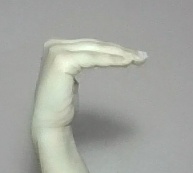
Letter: haa